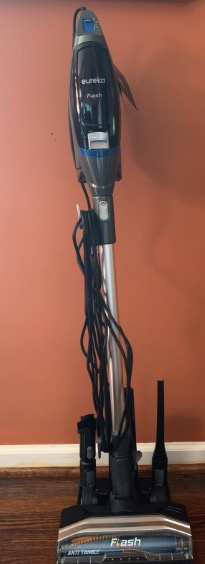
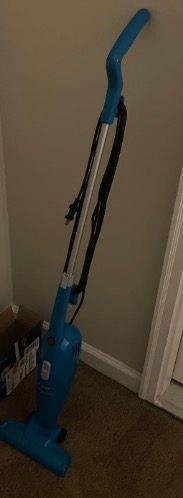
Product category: items_vacuum
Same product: no